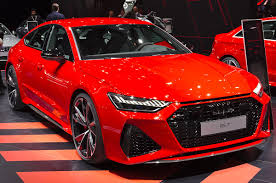
Label: noambulance